Métal Hurlant Chronicles

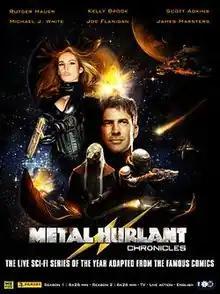
TV poster

Métal Hurlant Chronicles is an English-language Franco-Belgian science fiction anthology television series based on the popular comics anthology magazine "Métal Hurlant", known in the United States as "Heavy Metal". Each episode is a self-contained story taking place on a different planet with a different cast, and the episodes are linked together only by the idea that an asteroid, the "", passes the planet in question during the events of the story. The show's premise originated with Guillaume Lubrano, who put together a self-financed pilot to pitch the show, which was broadcast as the series' third episode. Lubrano and Justine Veillot produce the show through their company WE Productions. It was largely filmed in Bucharest, Romania.